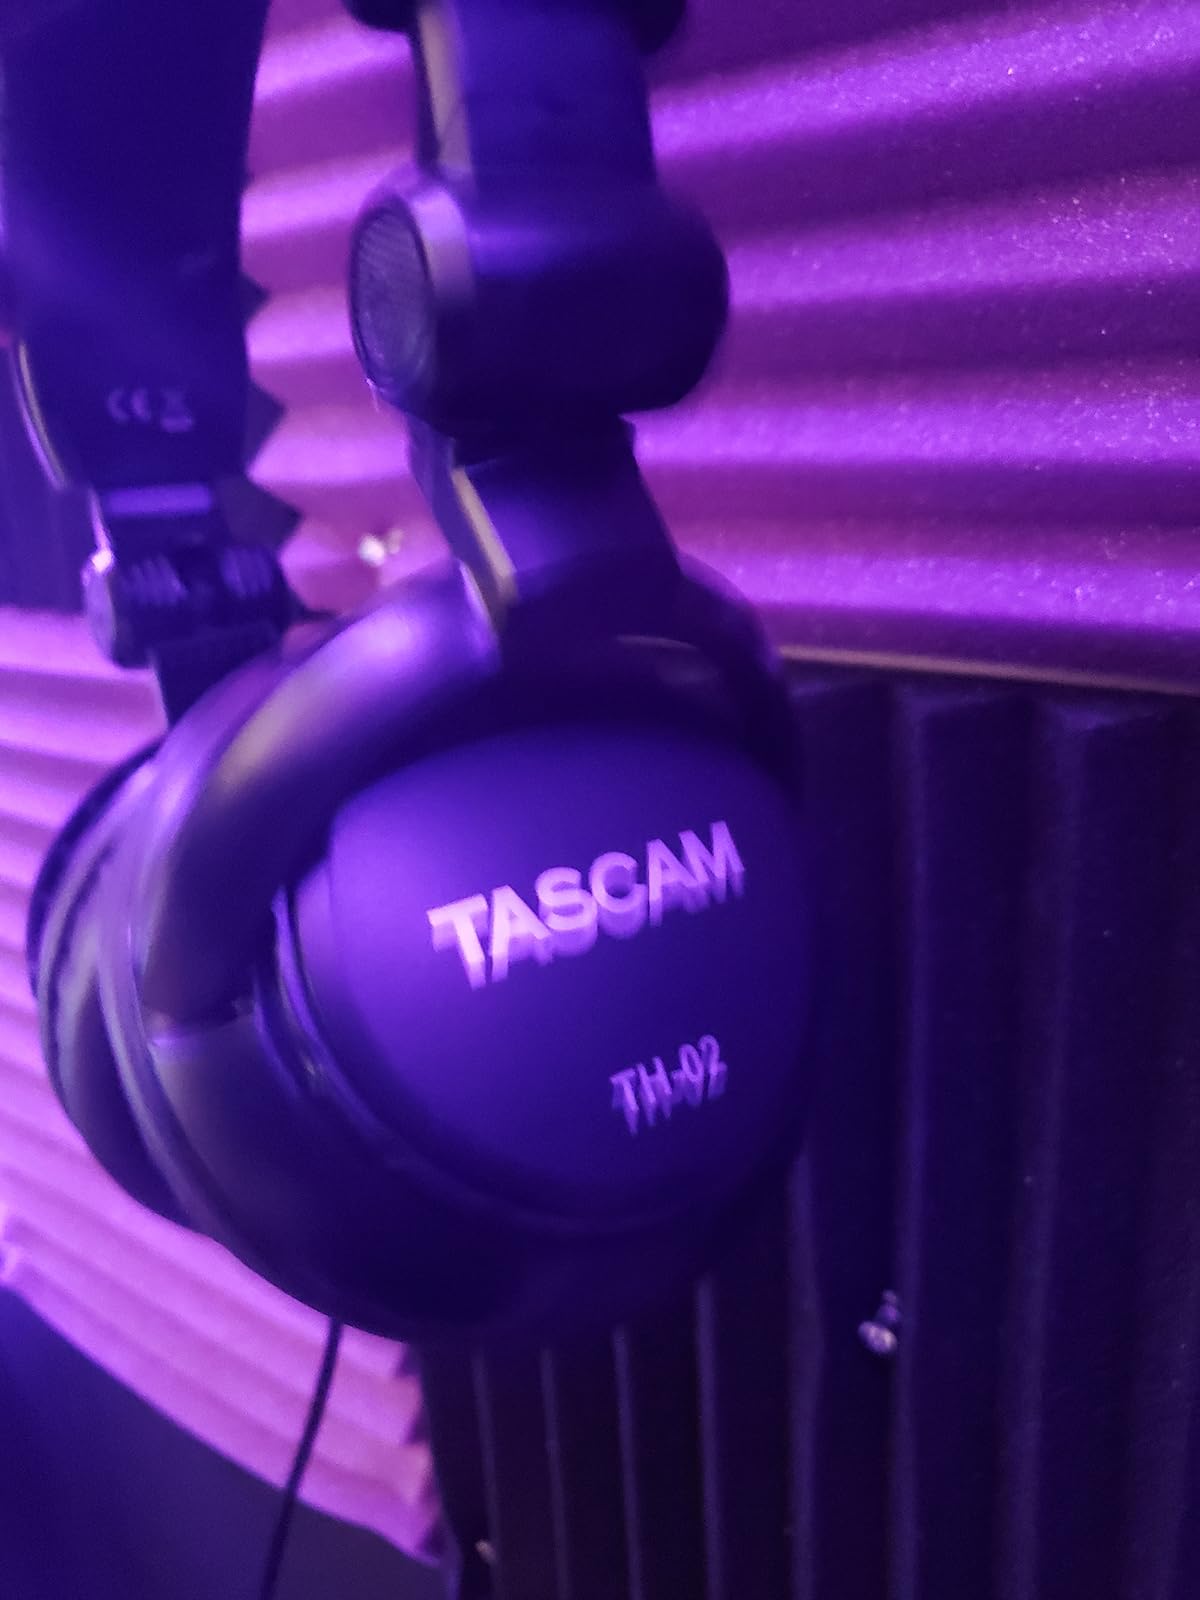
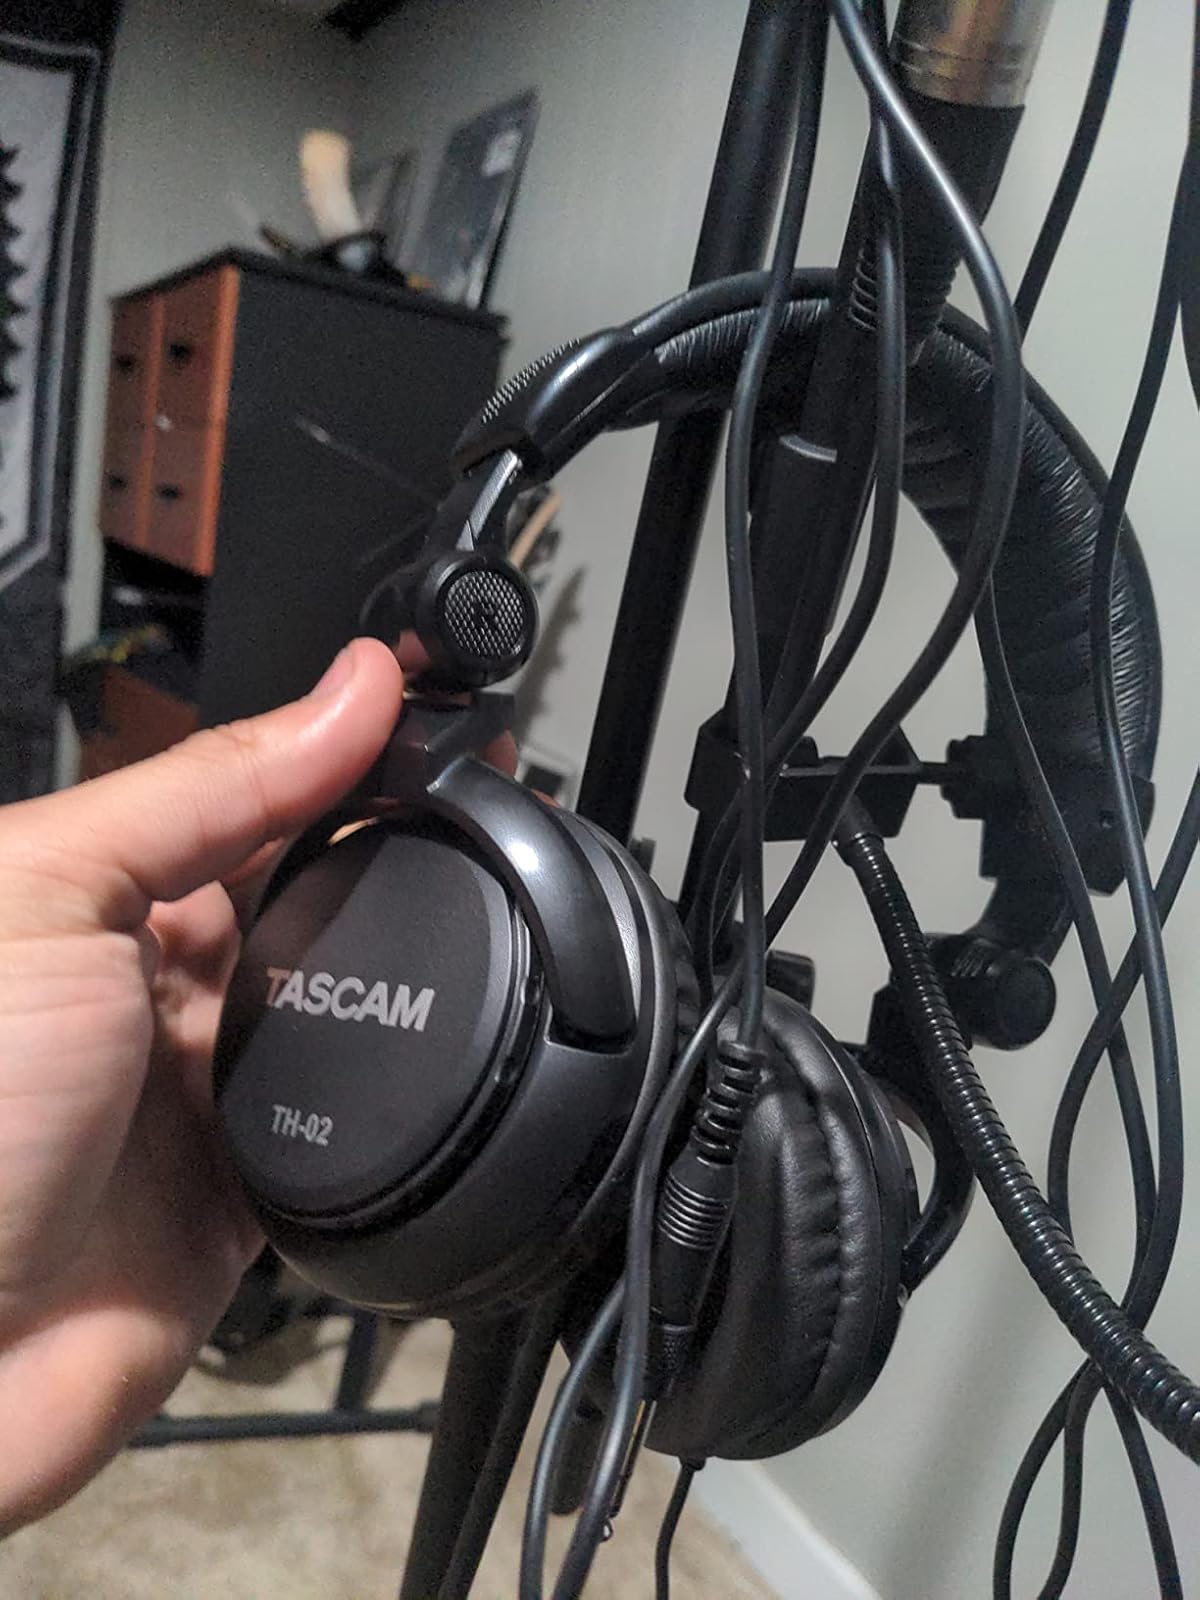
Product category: headphones
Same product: yes